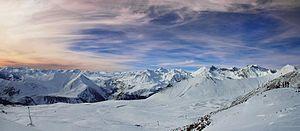
Goudaouri est une station de sports d'hiver située sur le versant sud de la chaîne montagneuse du Grand Caucase en Géorgie. La station est située dans le district de Stepantsminda, le long de la route militaire géorgienne près du col de la Croix, à une altitude de 2 196 m.